The Winslow Boy

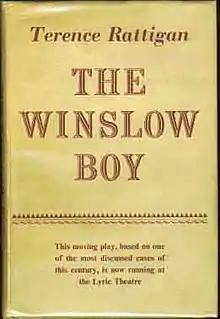
First edition (publ. Hamish Hamilton)

The Winslow Boy is an English play from 1946 by Terence Rattigan based on an incident involving George Archer-Shee in the Edwardian era. The incident took place at the Royal Naval College, Osborne.